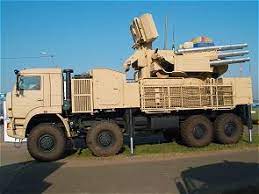
Label: Pantsir-S1